Gunning, New South Wales

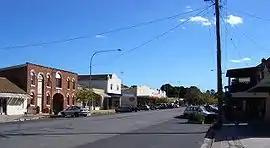
Gunning's high street

Gunning is a small town on the Old Hume Highway, between Goulburn and Yass in the Southern Tablelands of New South Wales, Australia, about 260 km south-west of Sydney and 75 km north of the national capital, Canberra. Nearby towns and cities are Cullerin, Gundaroo, Dalton, Yass, Murrumbateman and Goulburn.